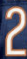
Number: 2